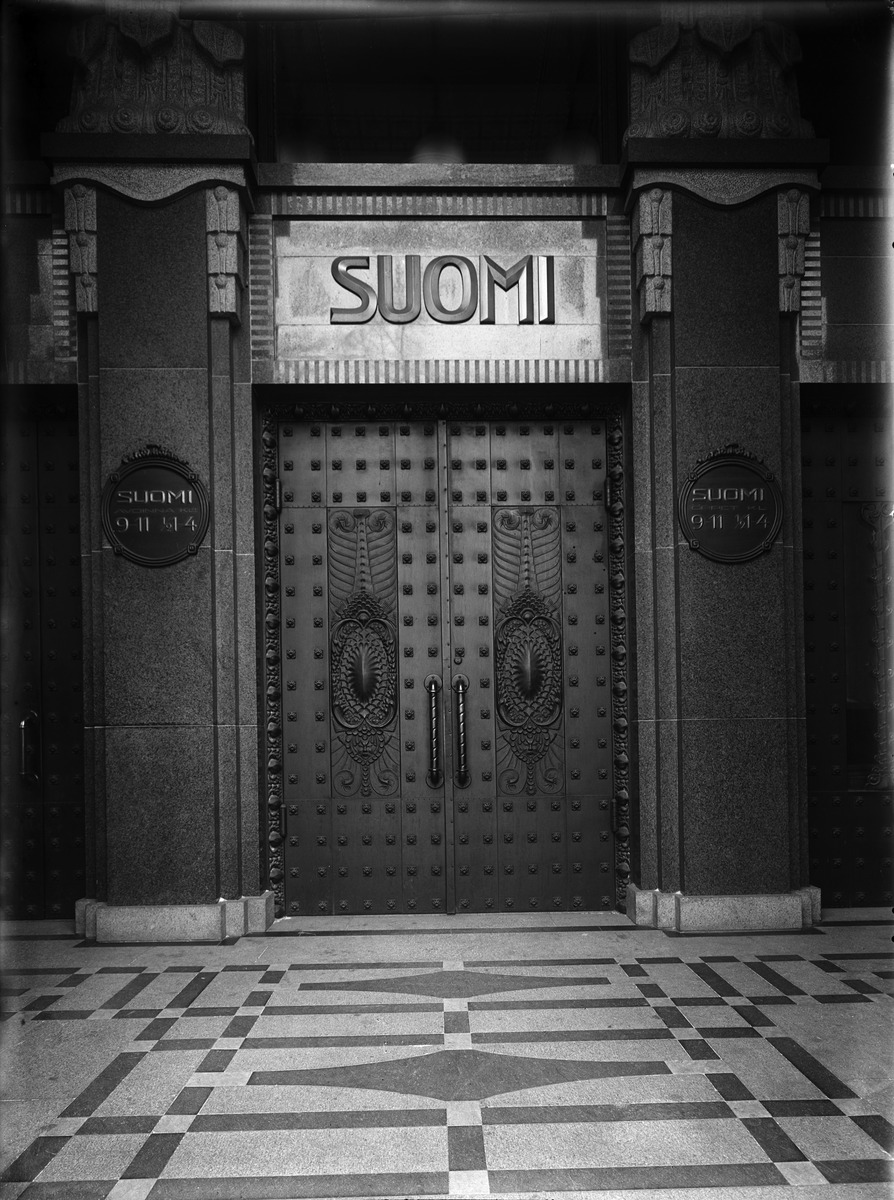
Keskinäinen henkivakuutusyhtiö Suomen ulko-ovi
sisällön kuvaus: Keskinäinen henkivakuutusyhtiö Suomen ulko-ovi. Antinkatu 5 (= Lönnrotinkatu)
Kuvaaja: Sundström, Eric, valokuvaaja
Ajankohta: kuvausaika !918
Paikka: Suomi, Uusimaa, Helsinki, Kamppi Helsinki, Lönnrotinkatu 5